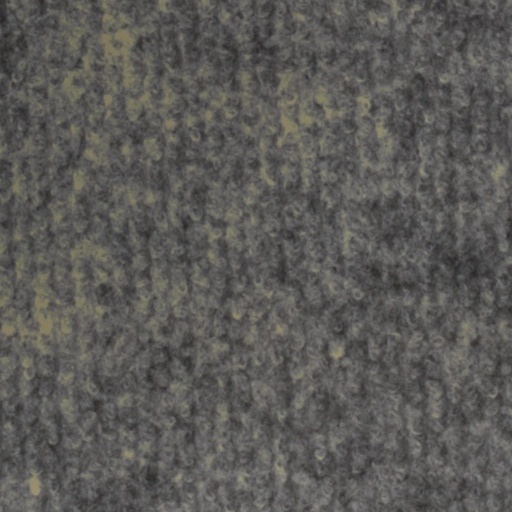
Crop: wheat